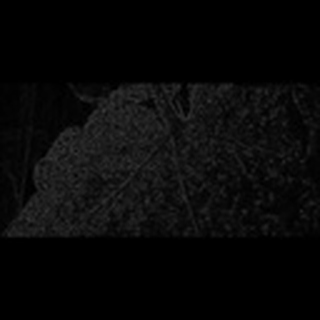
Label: cotton_aphids